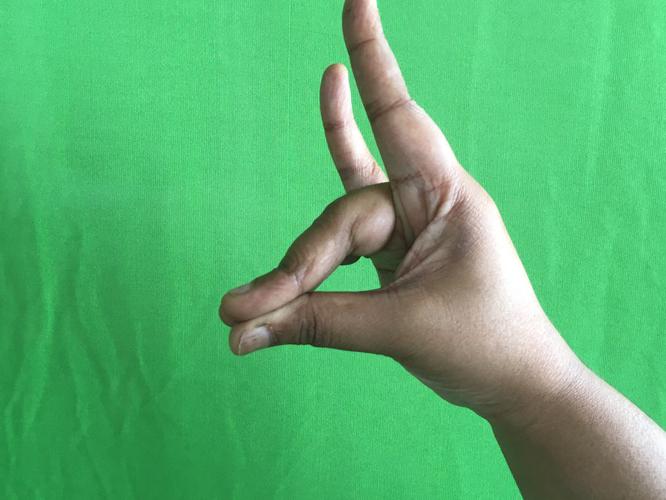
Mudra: Simhamukham
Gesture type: single_hand